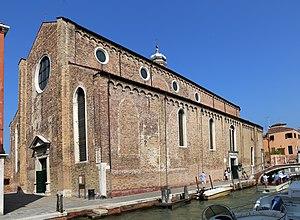
L'église San Pietro Martire est une église catholique de Venise, en Italie. Elle est consacrée au saint dominicain Pierre de Vérone et dépend du patriarcat de Venise.